Formula Ford

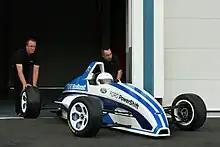
Formula Ford Ecoboost

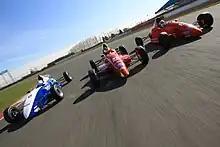
Formula Ford Duratec

Formula Ford, also known as F1600 and Formula F, is an entry-level class of single-seater, open-wheel formula racing. The various championships held across the world have historically been an important step for many prospective Formula One drivers. Formula Ford has traditionally been regarded as the first major stepping stone into formula racing after karting. The series typically sees career-minded drivers enter alongside amateurs and enthusiasts. Success in Formula Ford can lead directly to other junior formula series such as a Formula Renault 2.0 and Formula Three, or F1 Academy for female drivers, and previously the W Series, prior to the series folding.